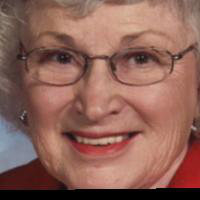
Age group: age 80 +